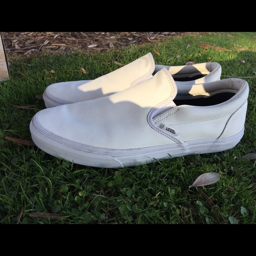
vans all white classic slip on men 's size